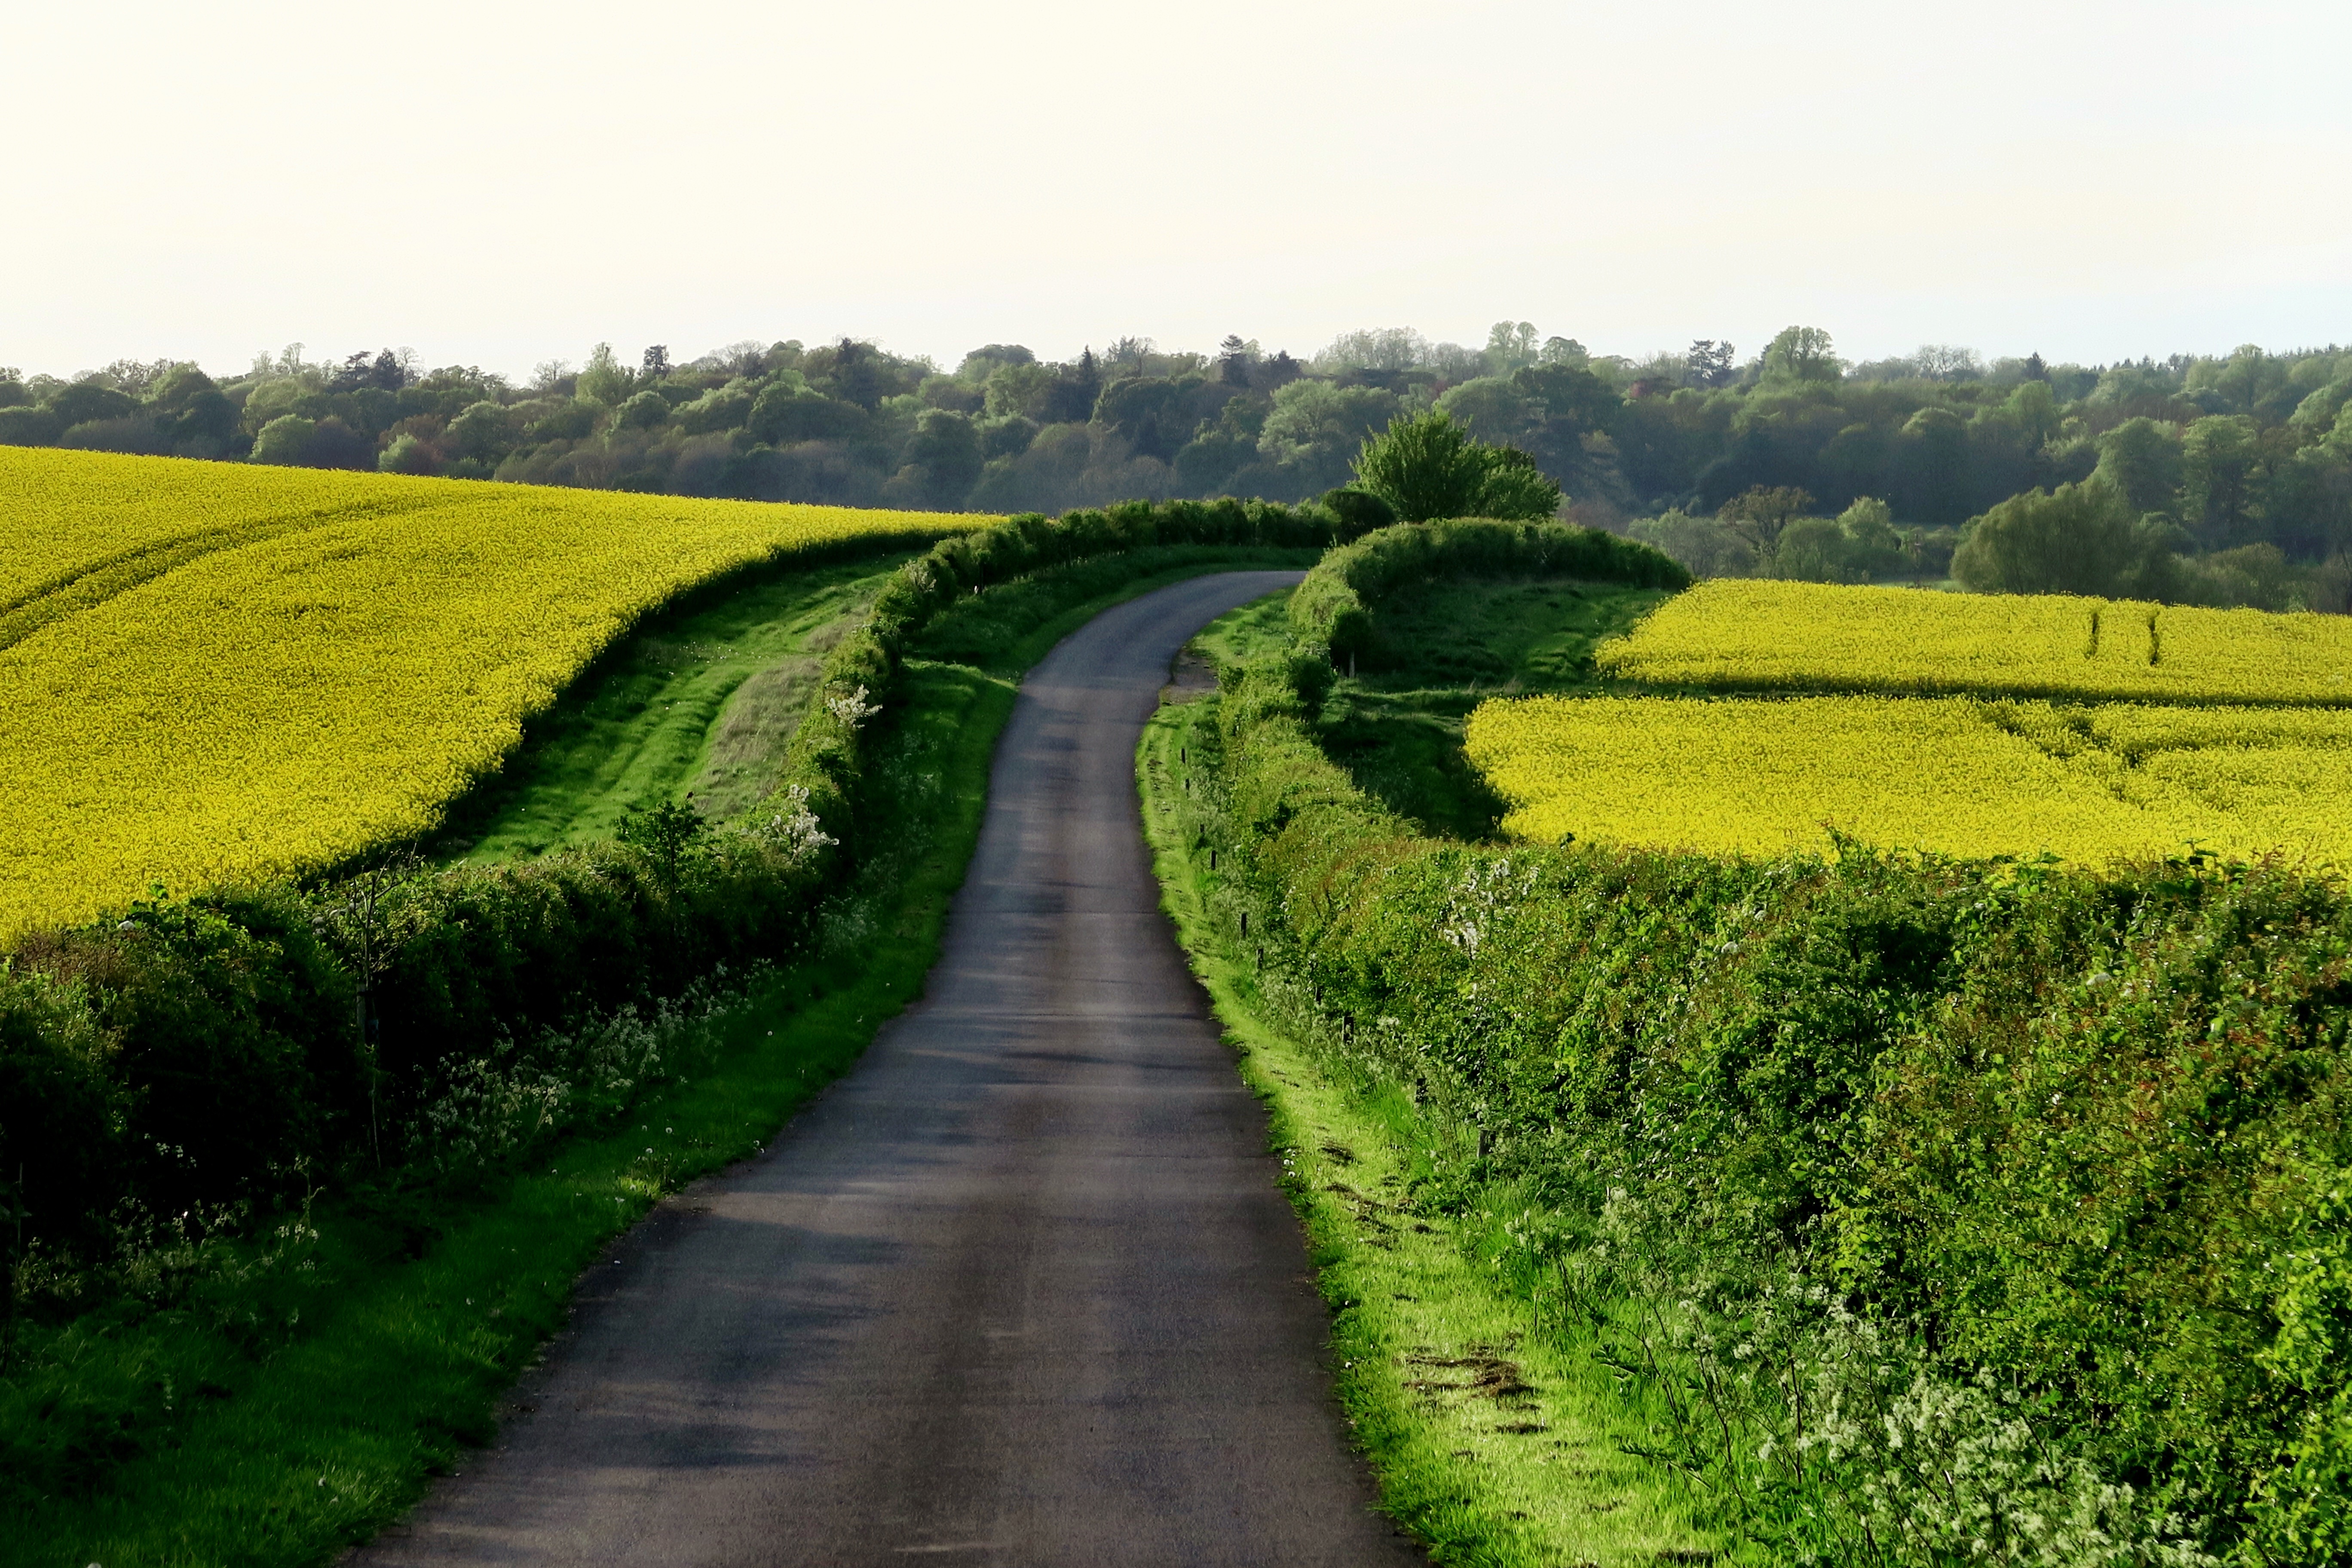
landscape, grass, plant, road, field, farm, lawn, meadow, prairie, countryside, hill, flower, country, green, produce, crop, pasture, soil, agriculture, plain, rapeseed, grassland, shrub, plantation, canola, ecosystem, brassica, rural area, paddy field, grass family, mustard plant